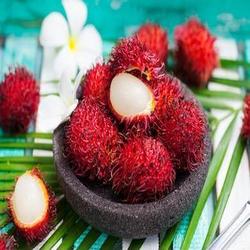
Label: Rambutan